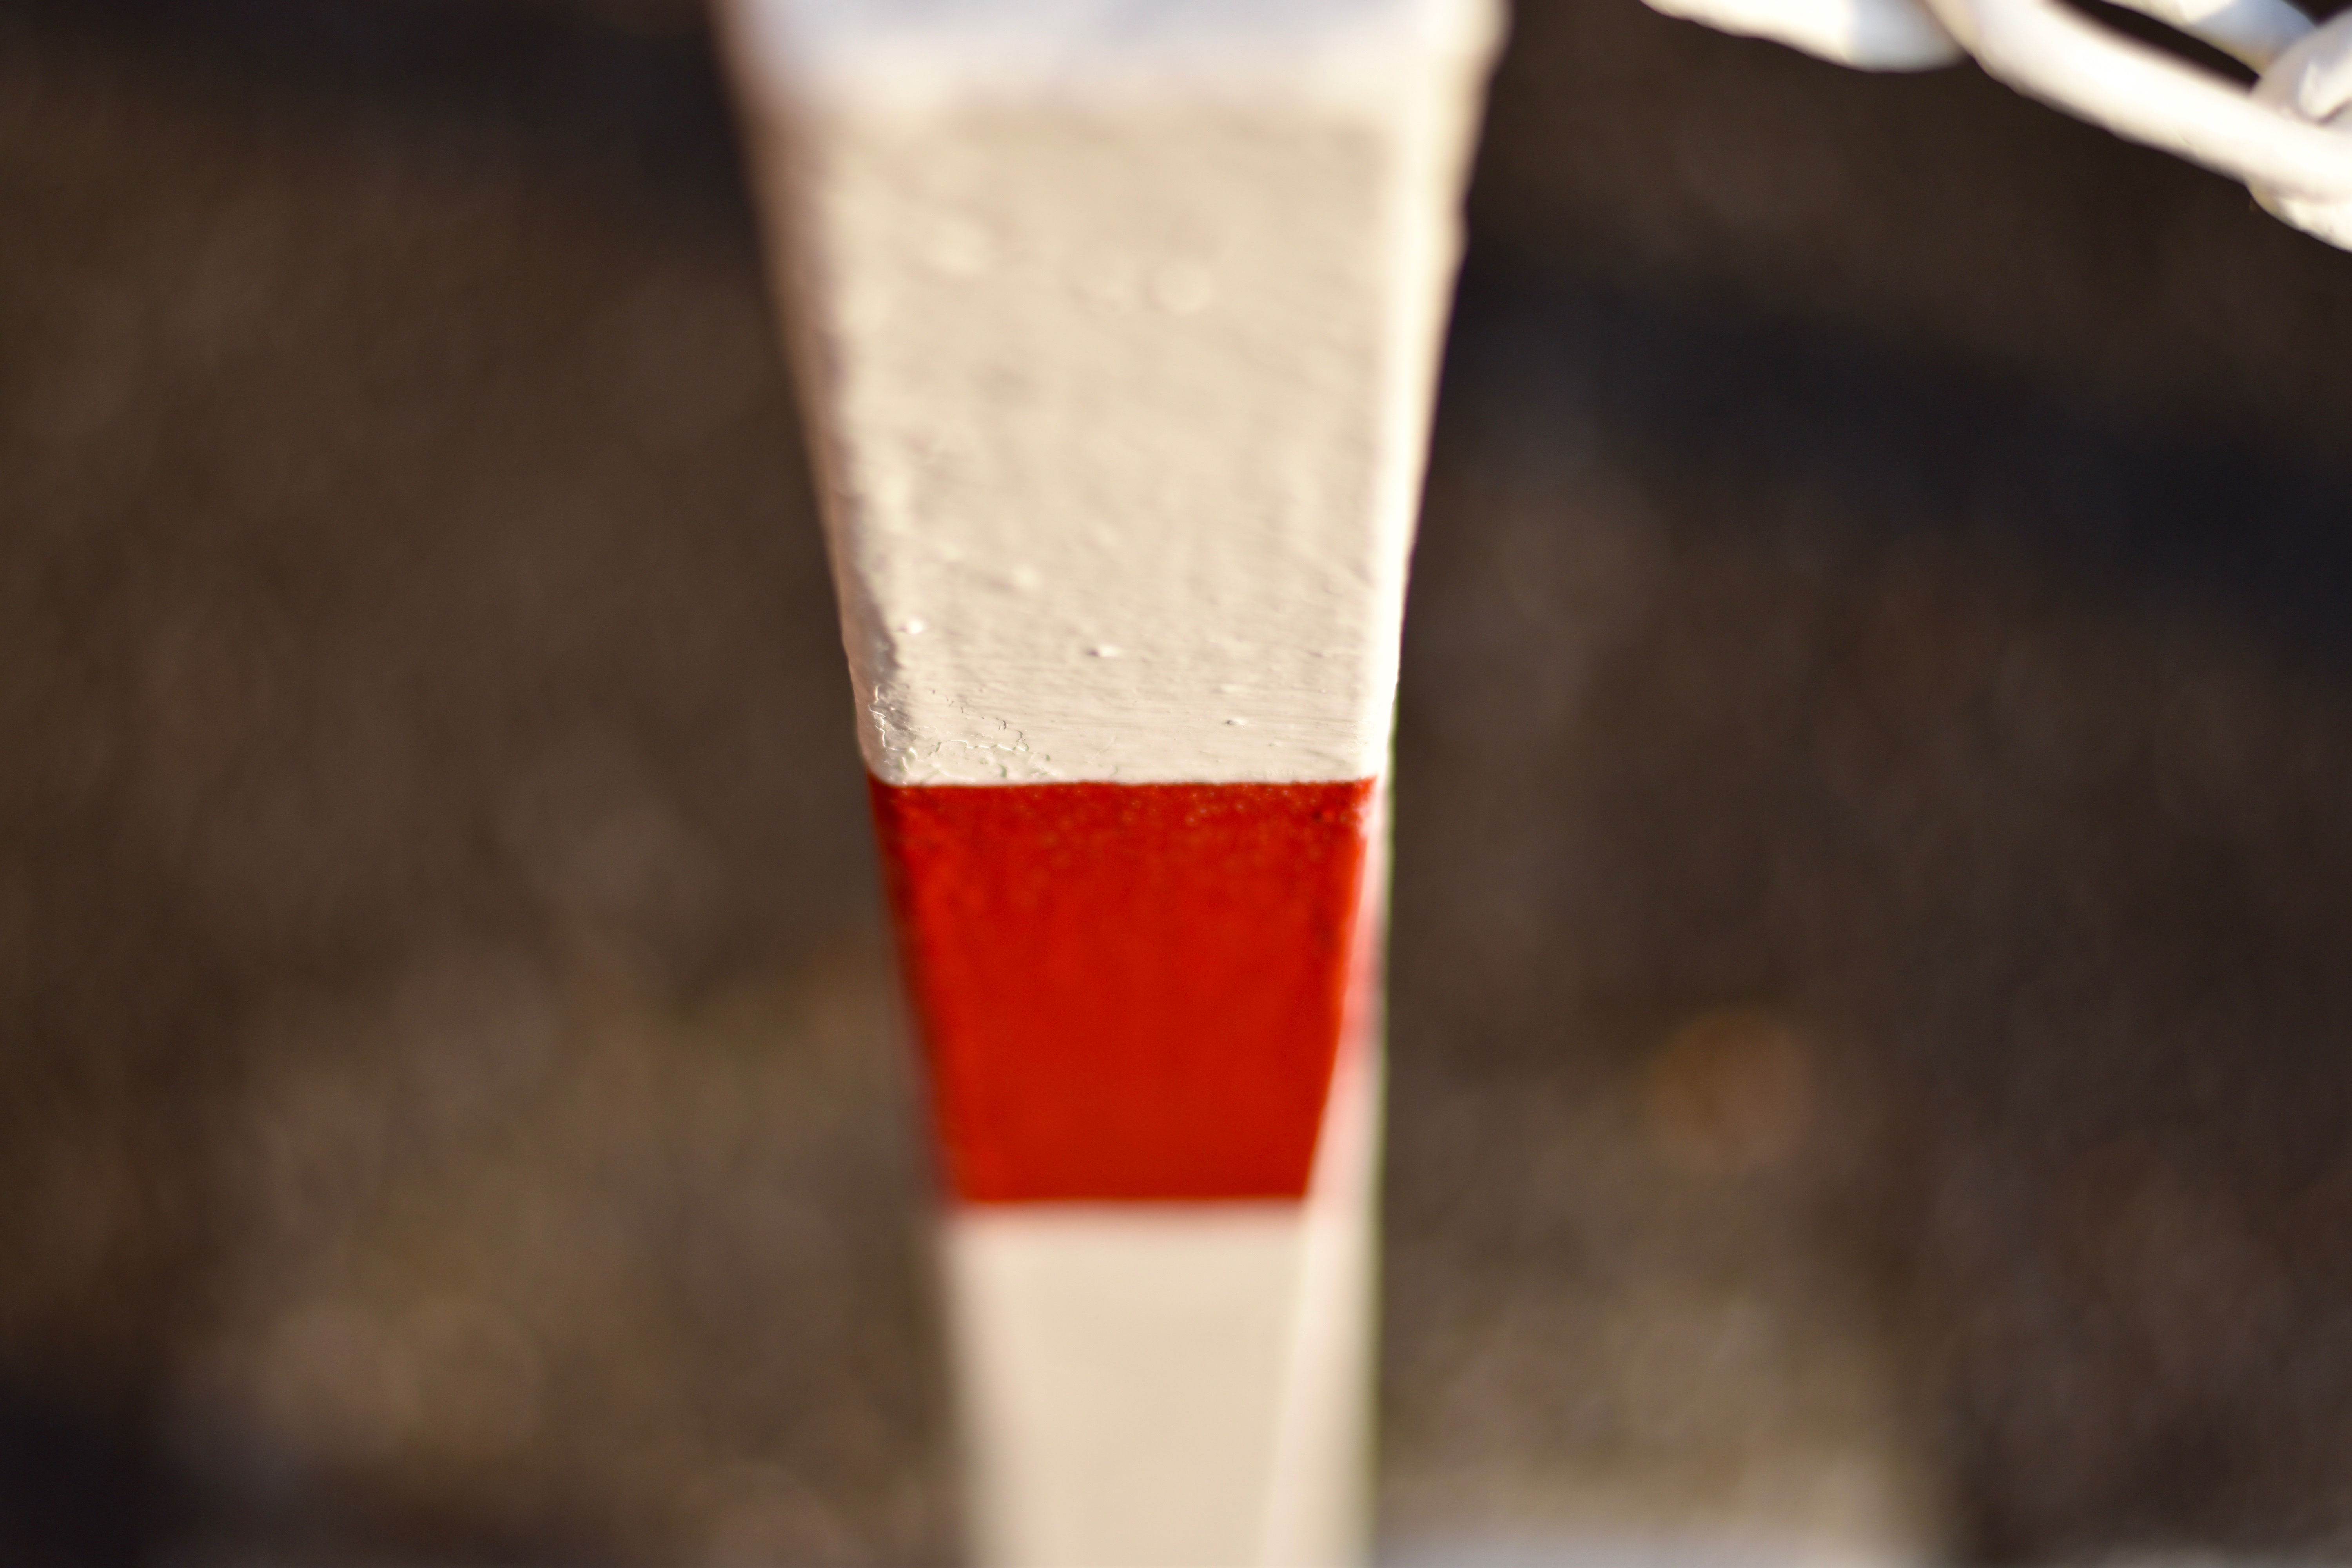
glass, red, color, drink, lighting, close up